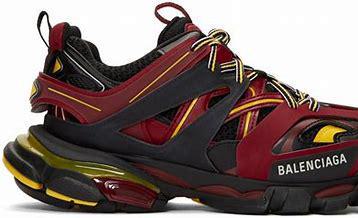
Brand: Balenciaga
Model: Track